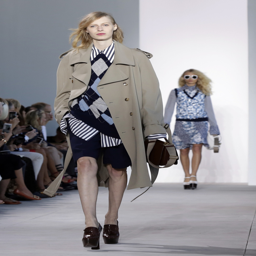
the collection is modeled during fashion week